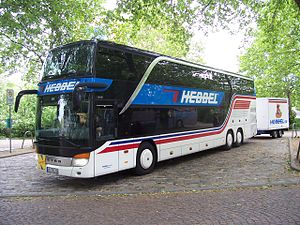
Setra
Setra S 431 DT
Setra er et busvaremærke tilhørende Daimler-selskabet EvoBus. Navnet kommer af ordet „selbsttragend“.